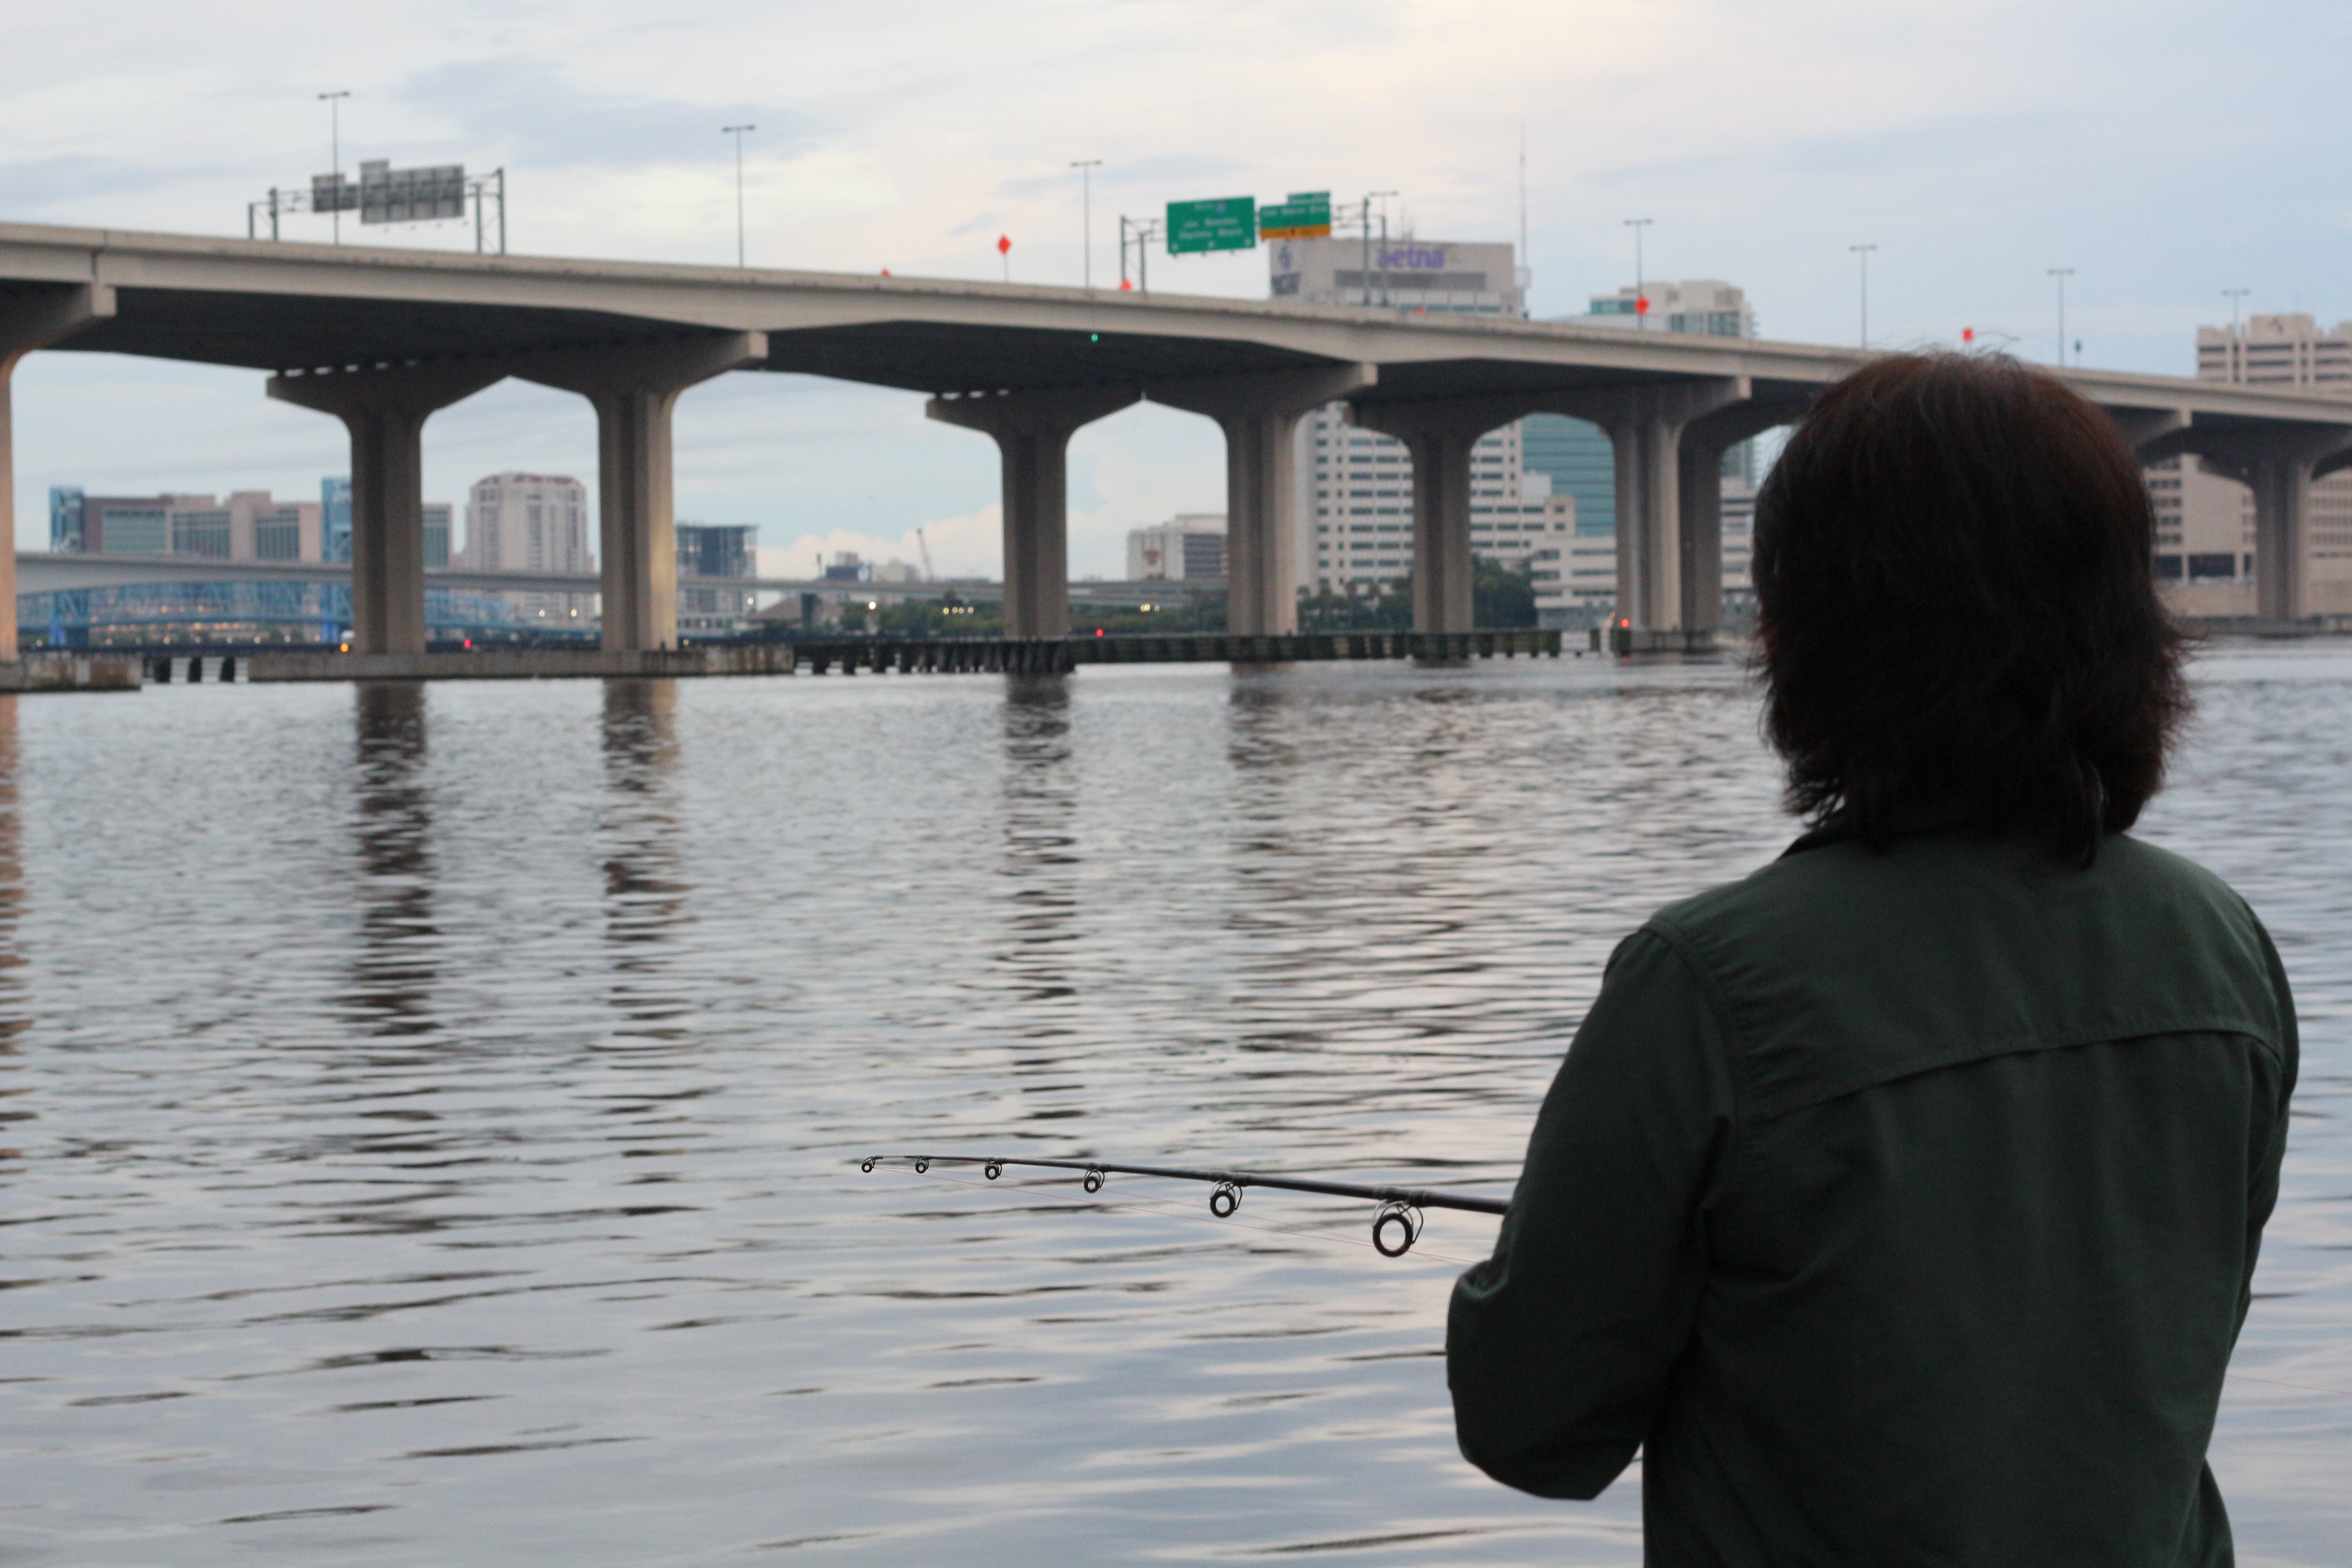
bridge